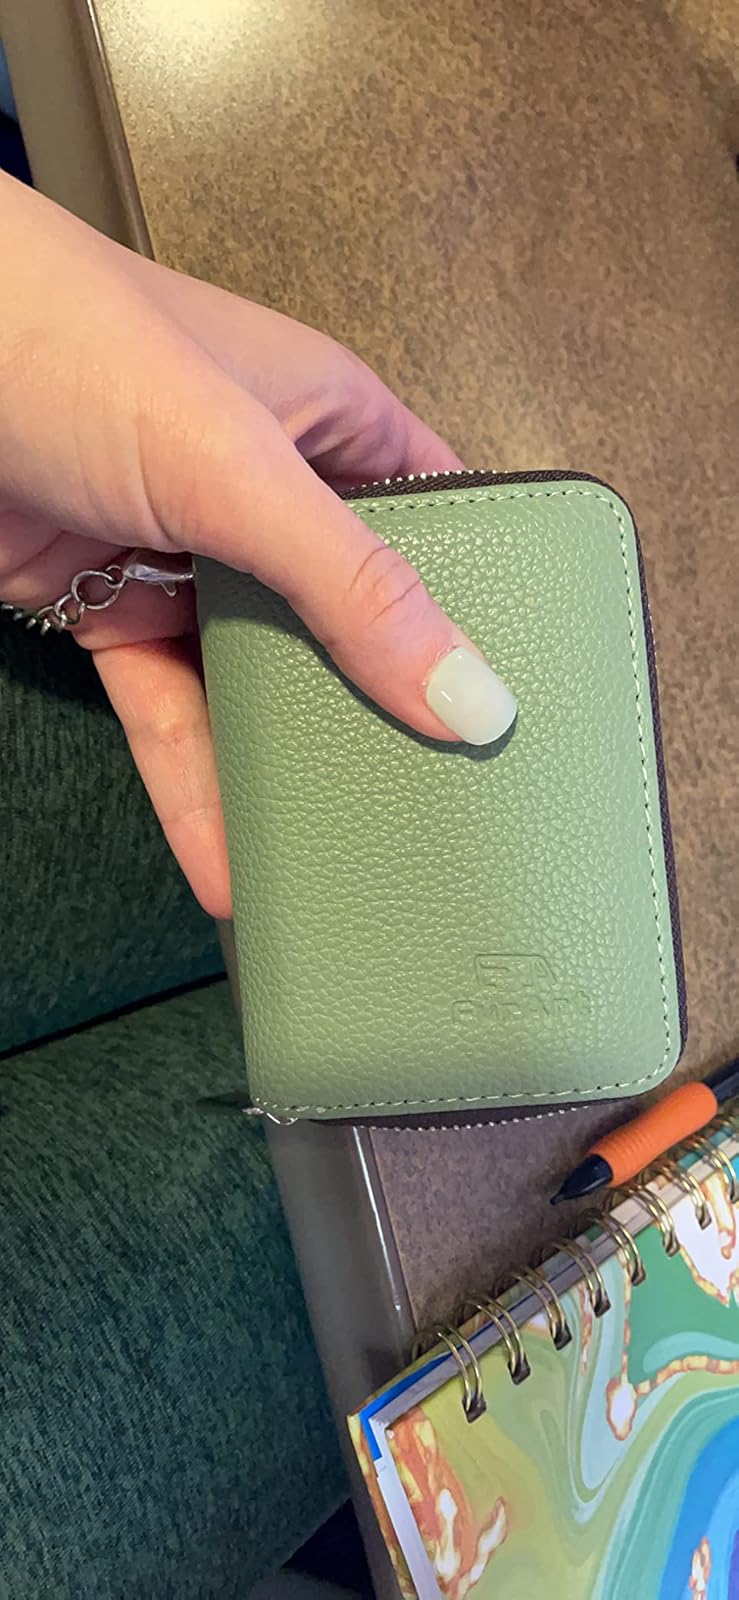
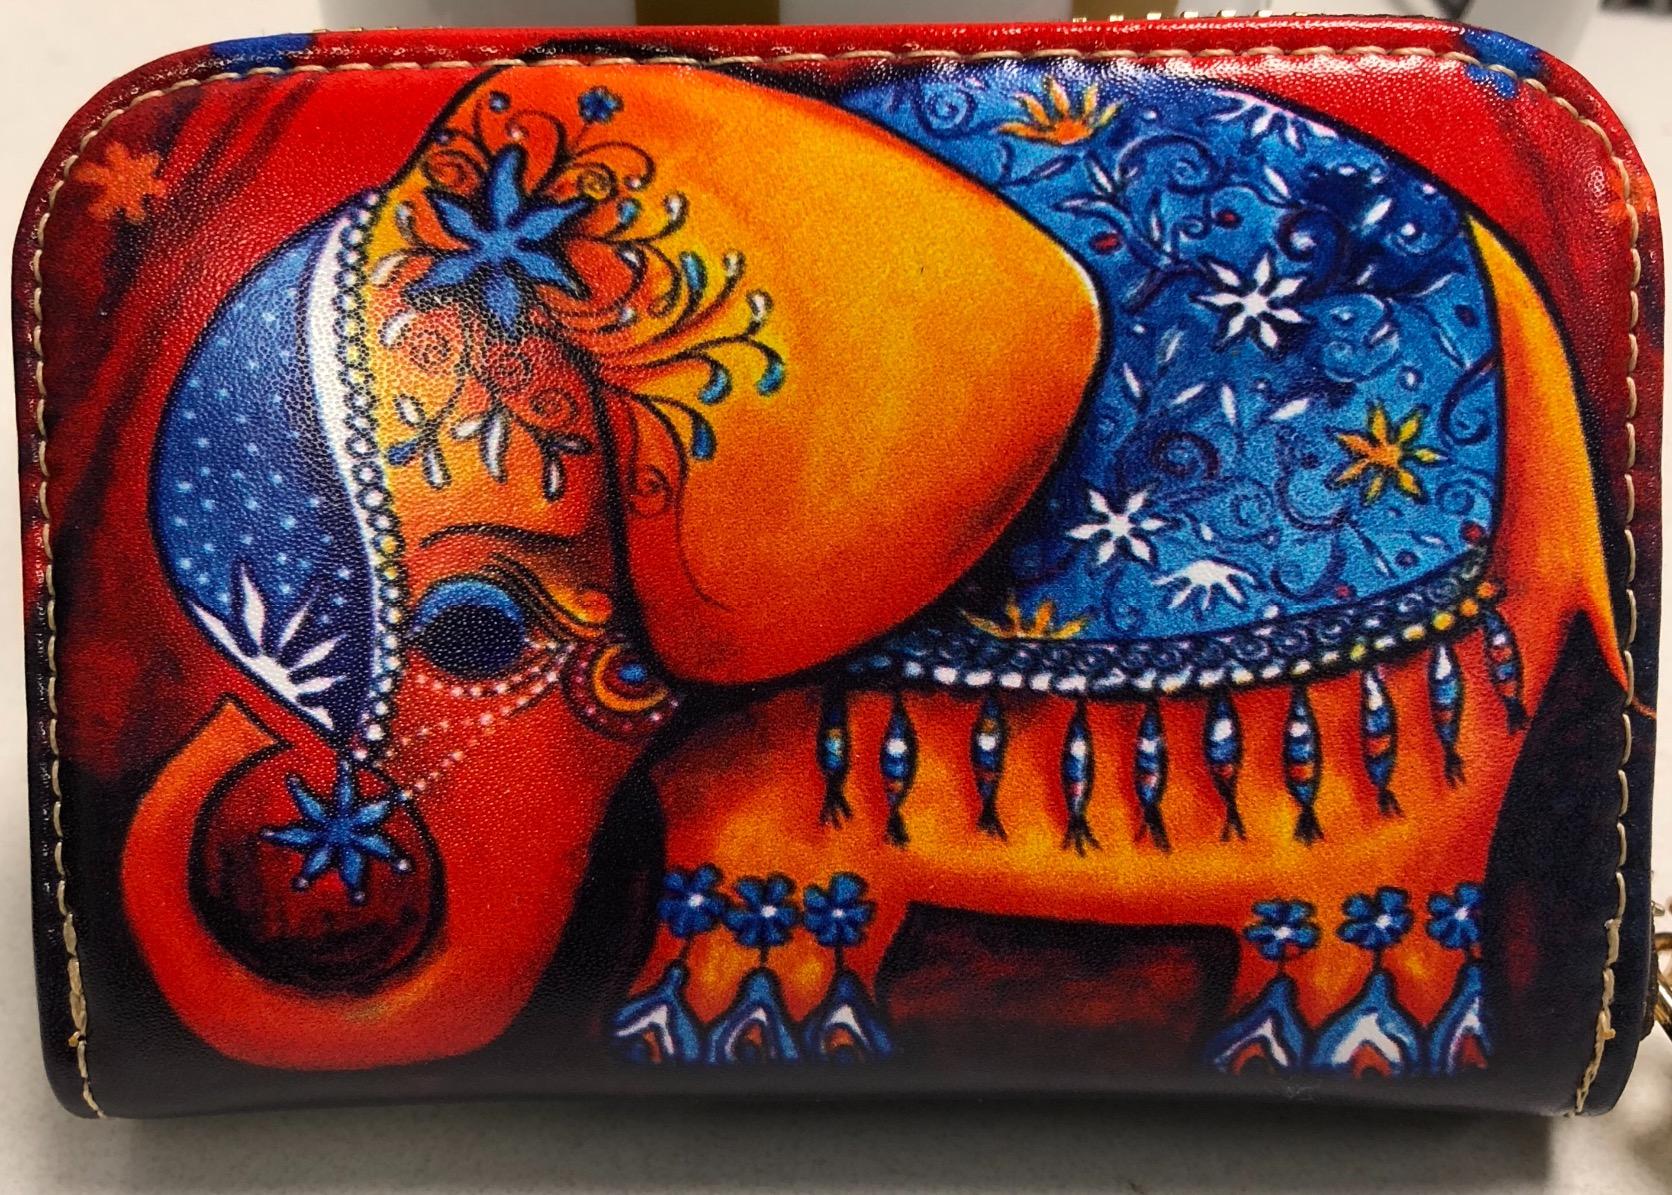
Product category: accessories_keychain
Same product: no